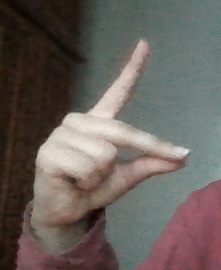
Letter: ta